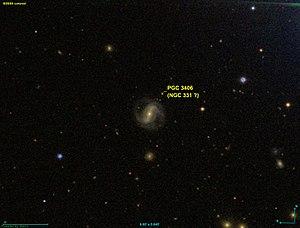
Image créée à l'aide du logiciel Aladin Sky Atlas du Centre de Données astronomiques de Strasbourg et des données de SDSS (Sloan Digital Sky Survey).
NGC 331 est une galaxie spirale barrée située dans la constellation de la Baleine à environ 319 millions d'années-lumière de la Voie lactée. Elle a été découverte par l'astronome américain Francis Leavenworth en 1886. Seul le professeur Seligman classe cette galaxie comme une spirale barrée et l'image de l'étude SDSS semble lui donner raison, car on voit assez clairement une barre au centre de cette galaxie.